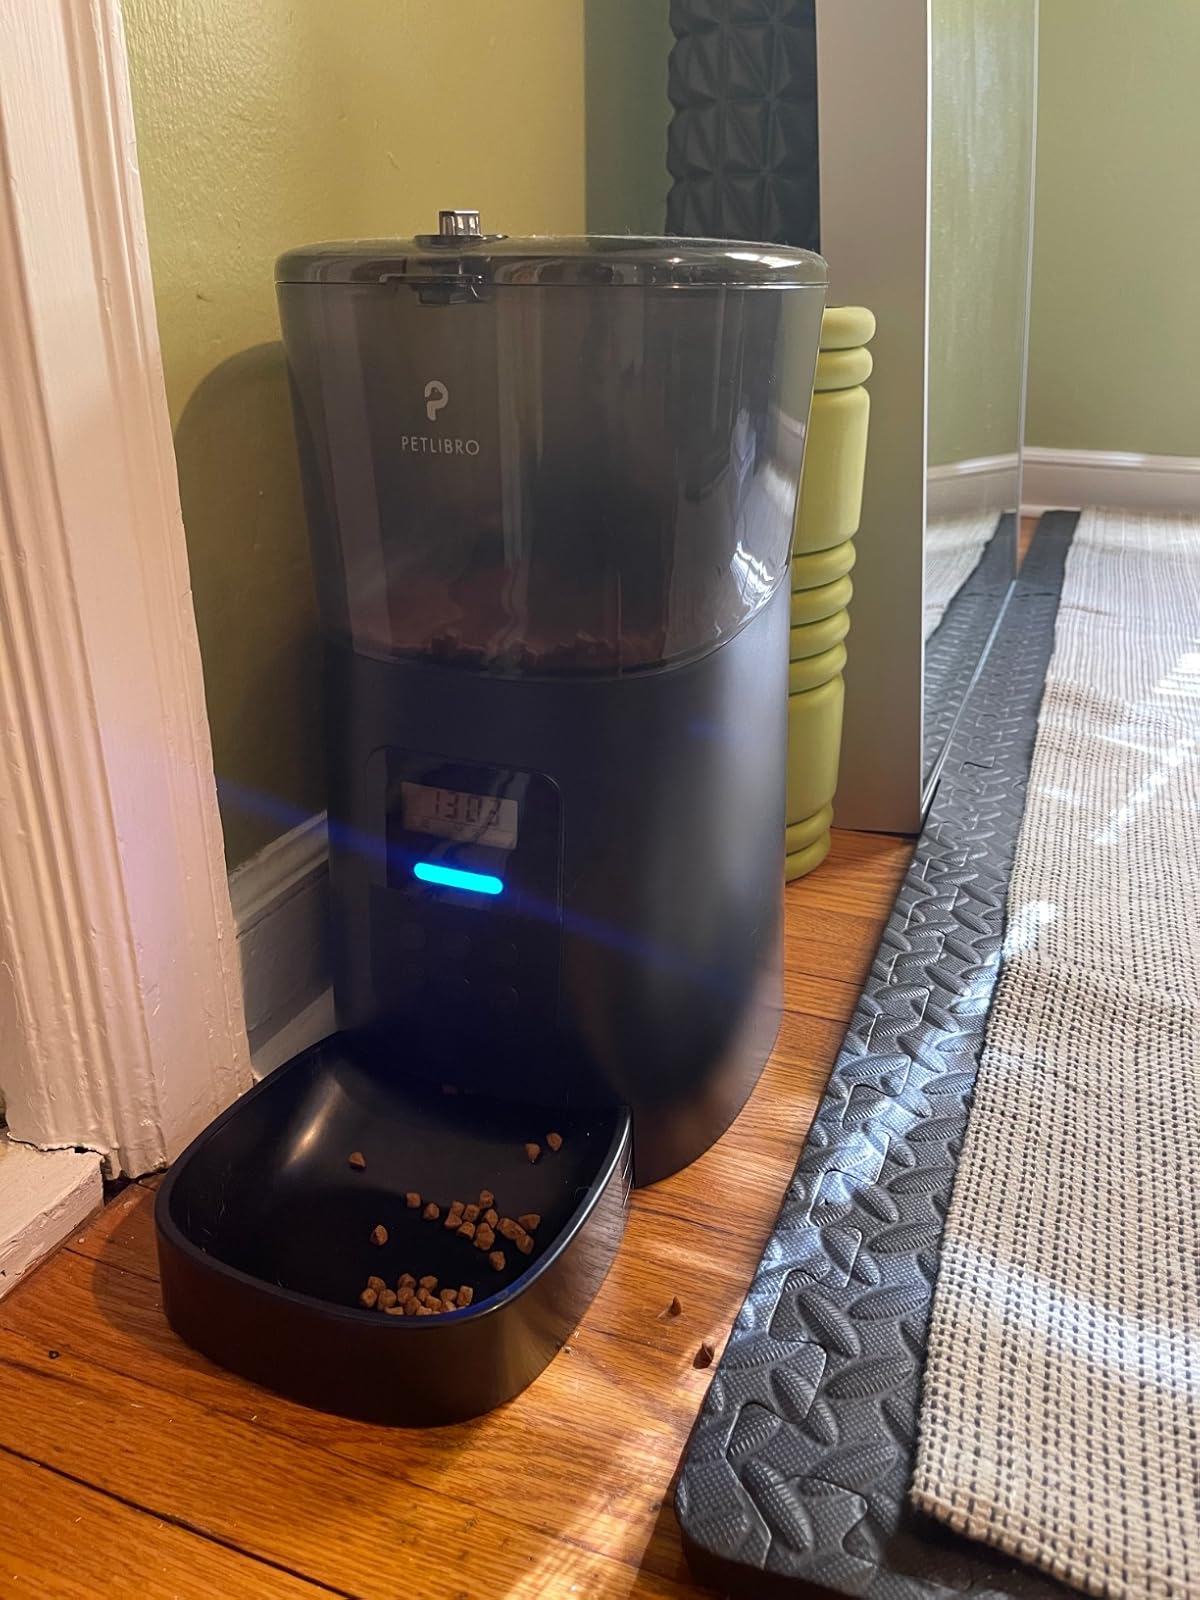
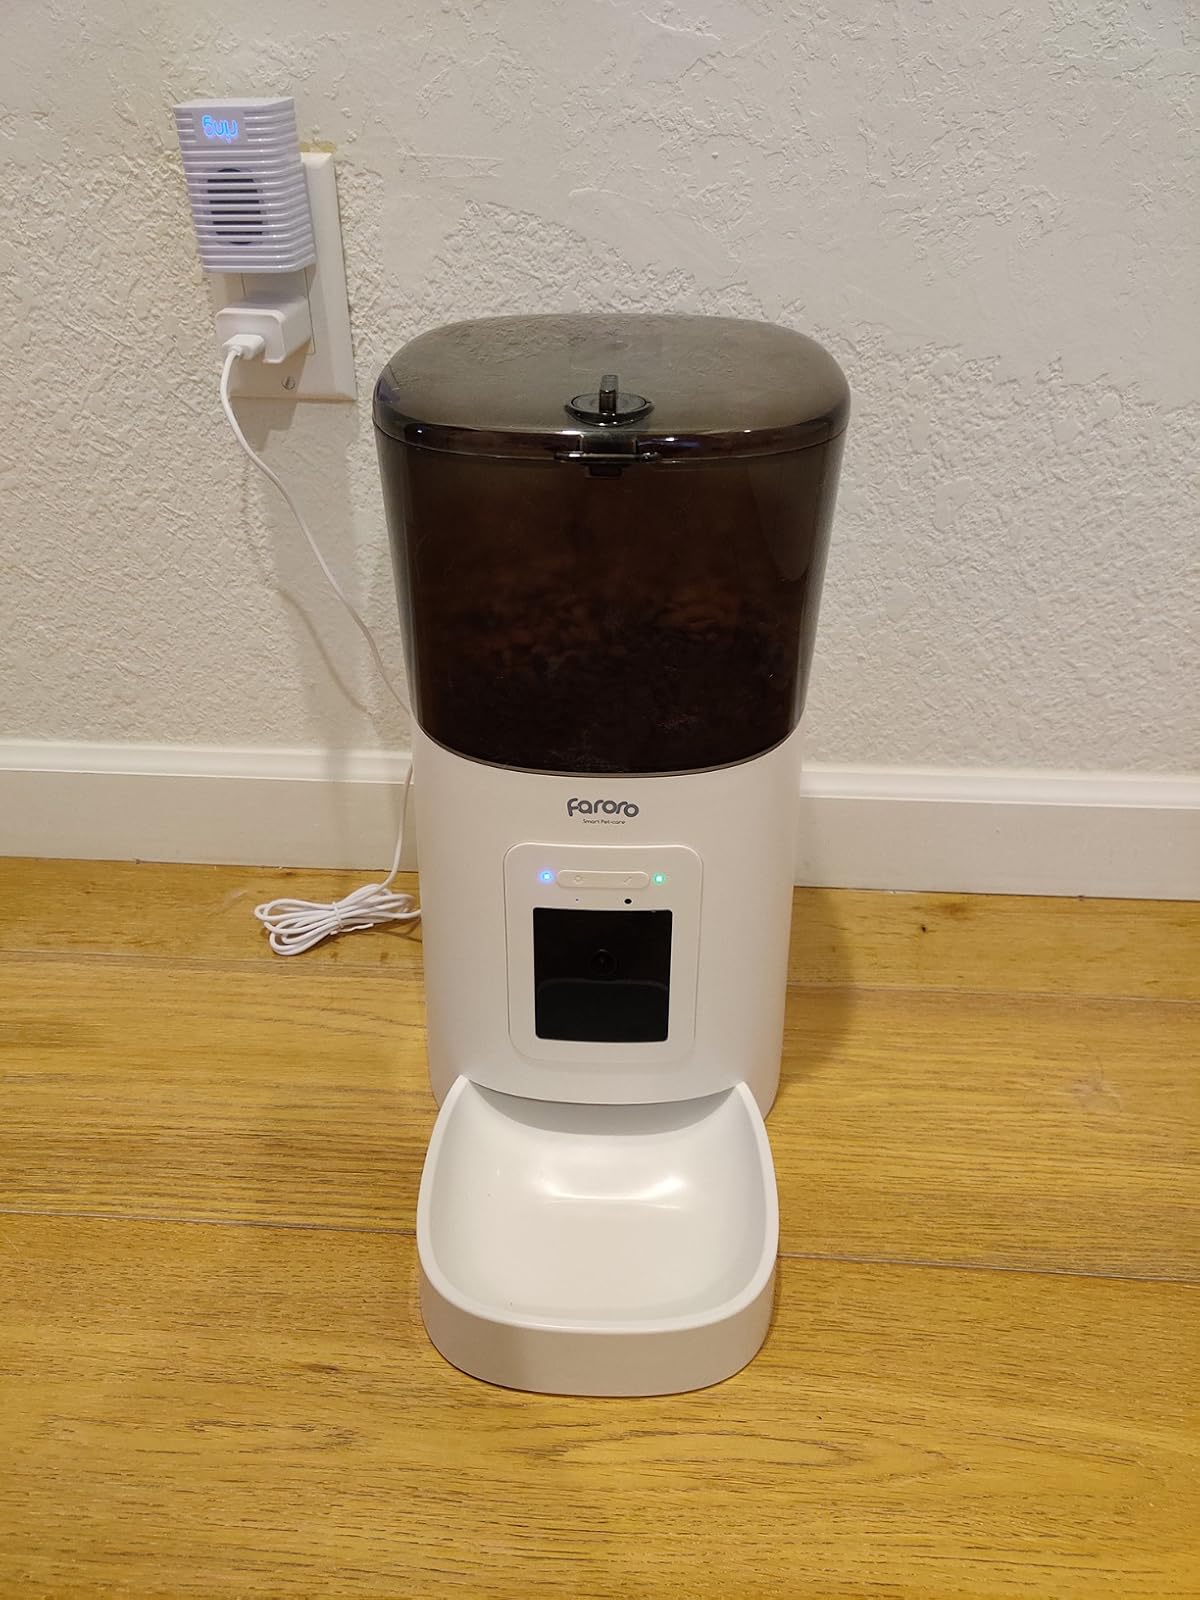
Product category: items_feeder
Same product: no